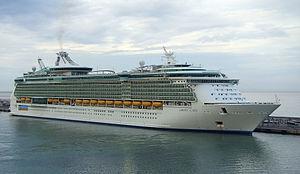
70 000 Tons of Metal est un festival de musique heavy metal annuellement organisé en mer, à bord d'un bateau de croisière, réunissant plus de 60 groupes de heavy metal internationaux sur de multiples scènes, pendant 5 jours, incluant une escale d’une journée dans les Caraïbes.